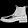
Label: Ankle boot